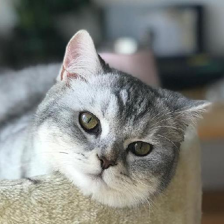
Label: animals